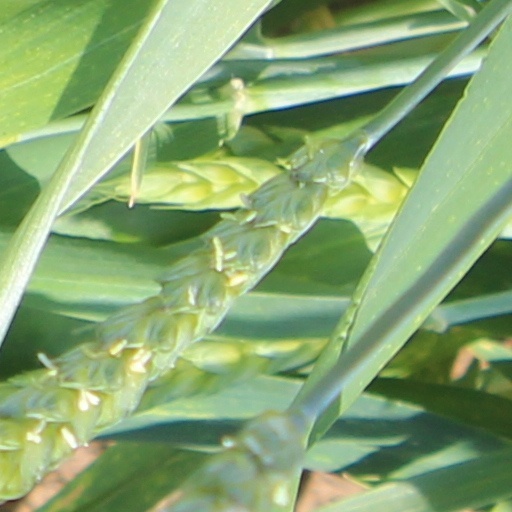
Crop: wheat